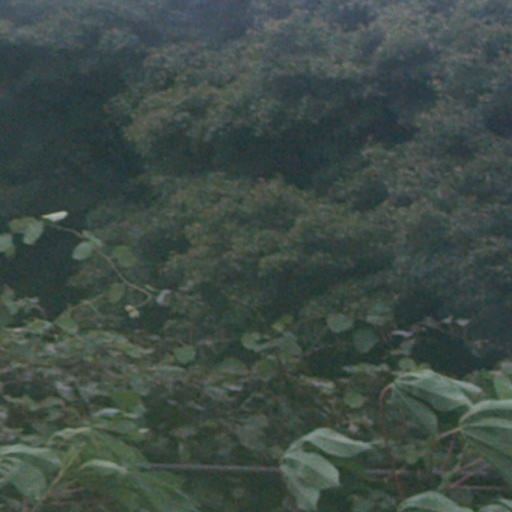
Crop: cassava